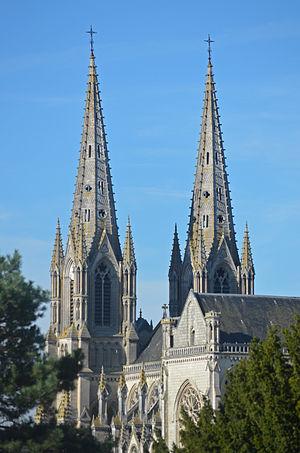
Église Notre-Dame - Cholet (Maine-et-Loire)
L’église Notre-Dame est située au cœur du centre historique de Cholet, dans le diocèse d'Angers et le département de Maine-et-Loire en France.
Le patronage Notre-Dame-de-la-Garde de Cholet est un ancien patronage paroissial fondé en 1854 à Cholet. En 1906, il laisse place à l’association sportive Jeune-France de Cholet lors de sa mise en conformité avec la loi de 1901 mais réapparait sous forme d’association culturelle vingt ans plus tard. Il est à l’origine de plusieurs associations choletaises apparues depuis.